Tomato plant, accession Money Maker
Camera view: horizontal (90 deg, fisheye); turntable rotation: 300 degrees
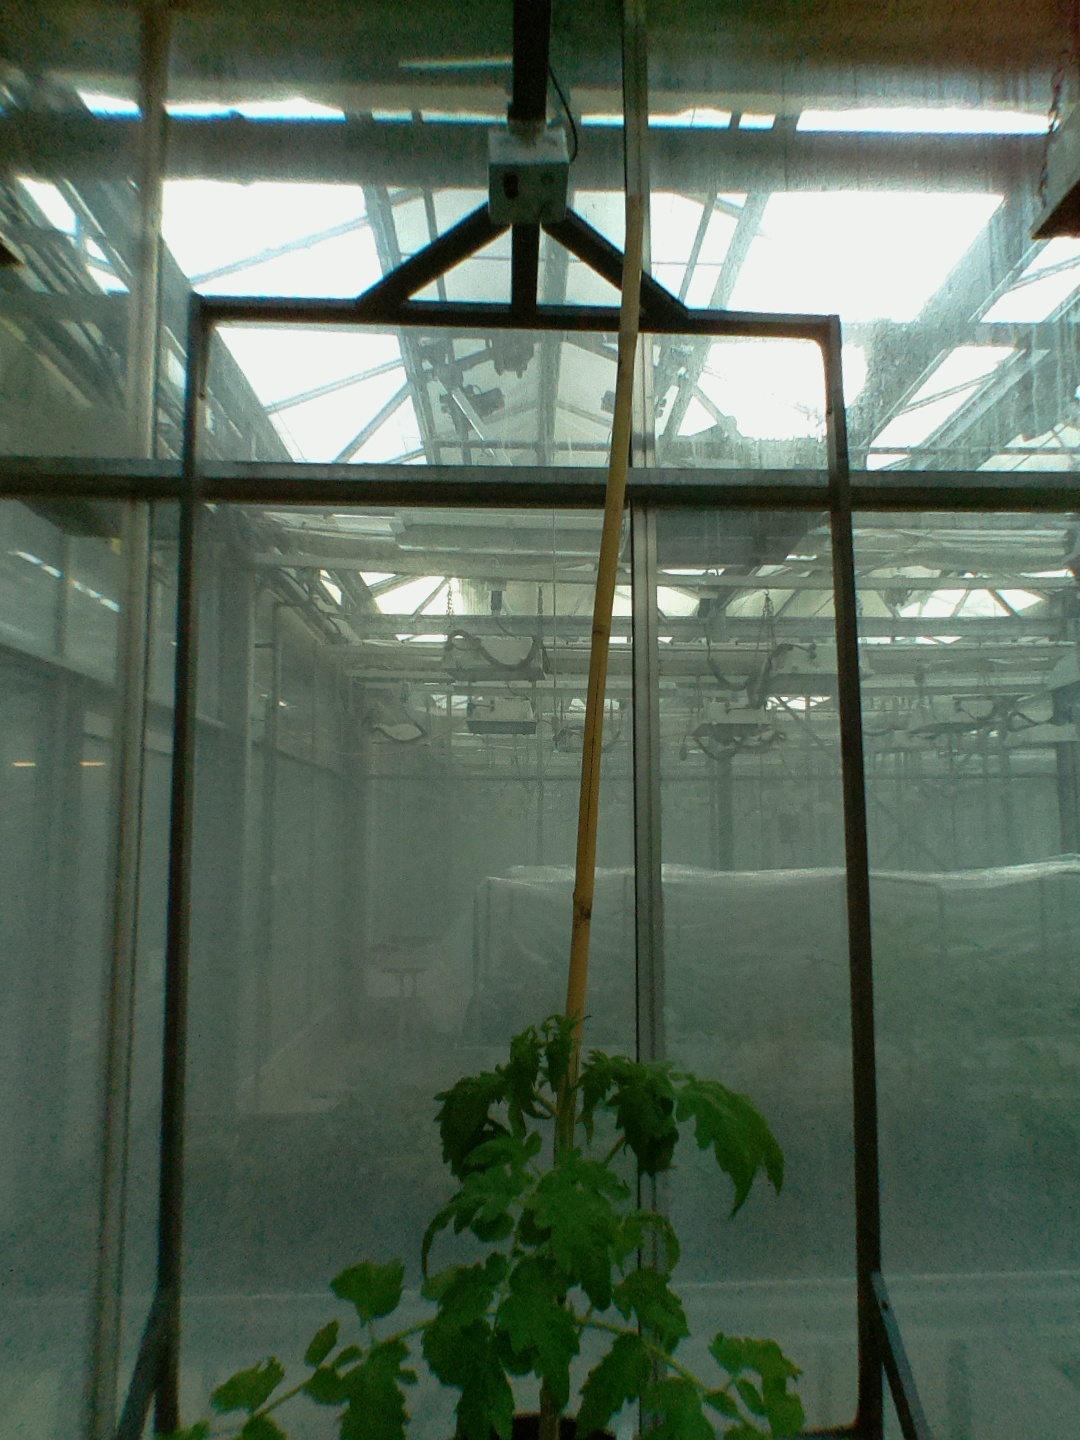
BBCH growth stage 15: 10 of true leaves visible